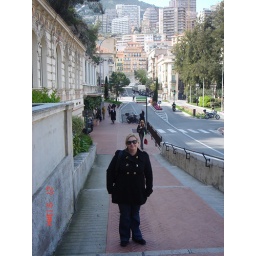
Edit before trudging up the hill to a castle in Monaco.